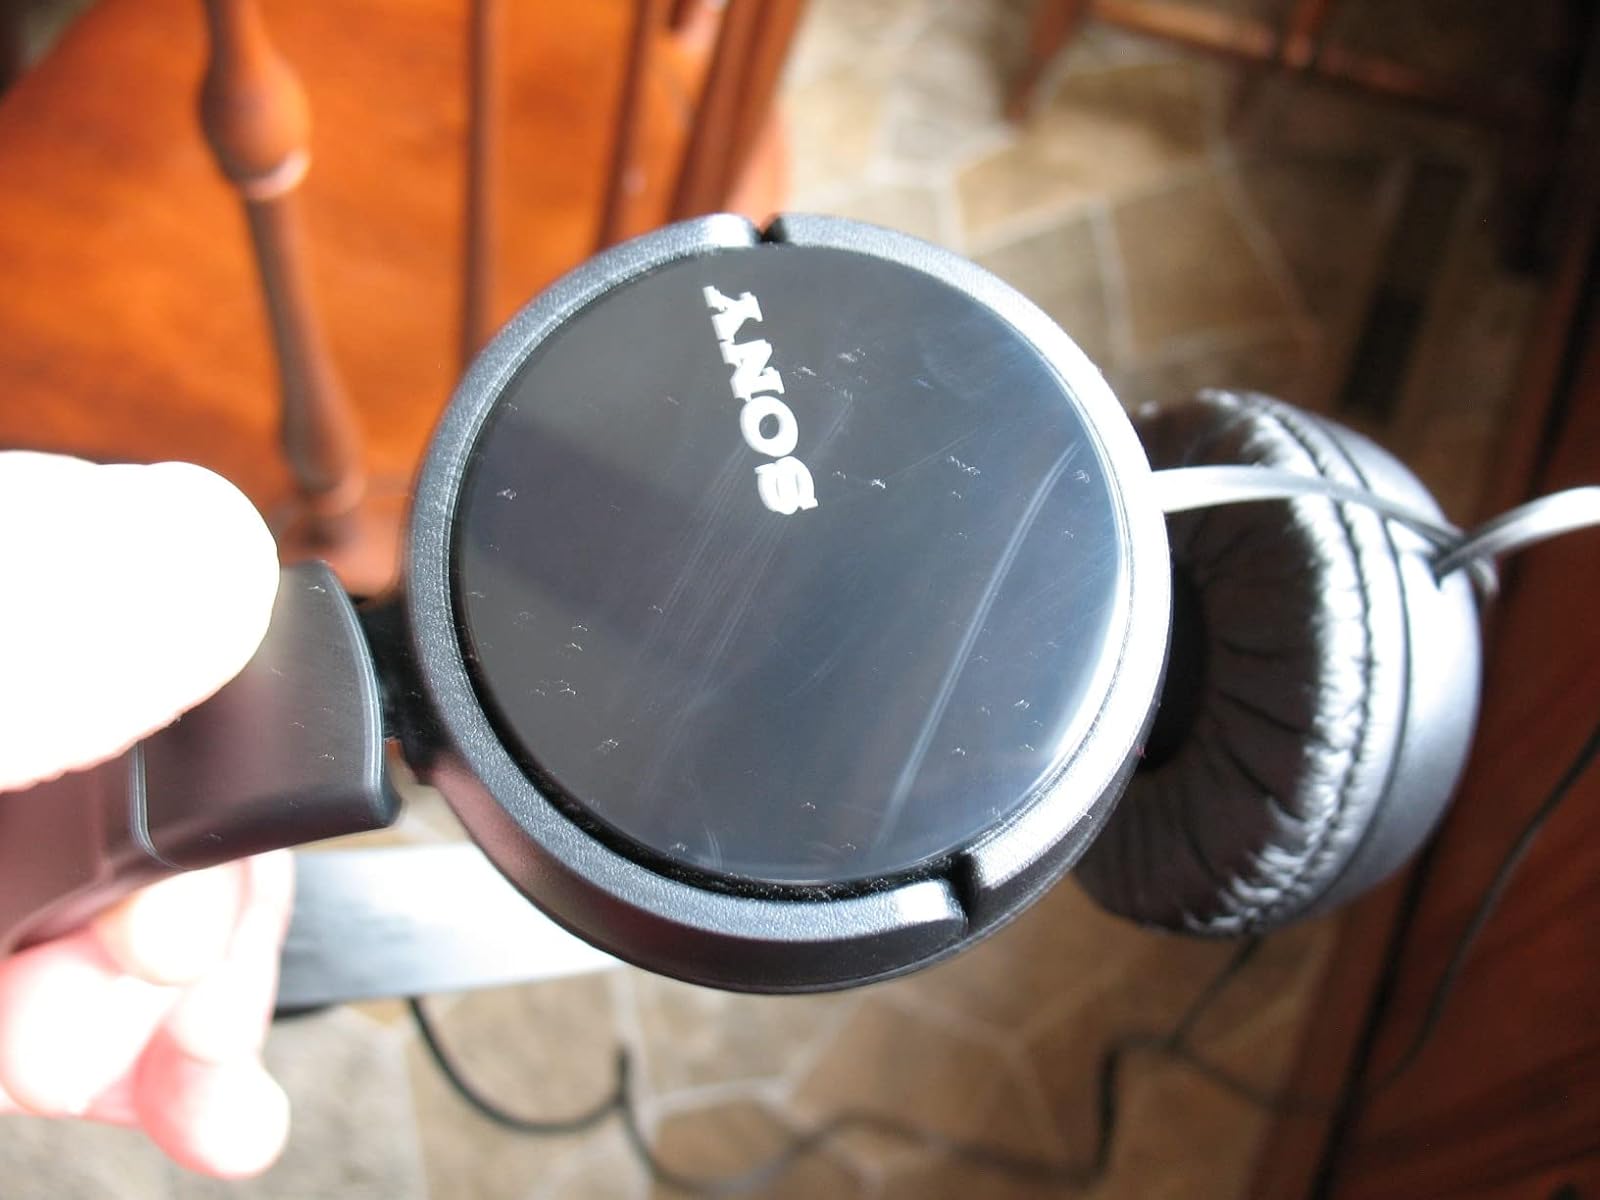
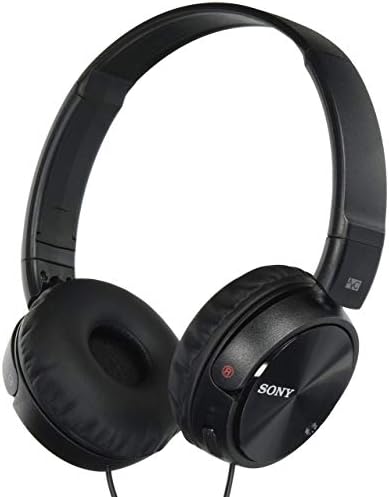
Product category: headphones
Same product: yes